South Carolina Gamecocks football

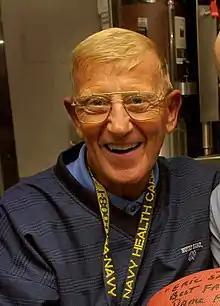
Lou Holtz

Former Notre Dame head coach Lou Holtz came out of retirement and was hired as USC's head coach in 1999. He inherited a relatively young SEC program (joined in 1992) that posted only three winning seasons from 1990 to 1998. USC won just a single game the year before Holtz's arrival and, subsequently, went 0–11 in his inaugural campaign.